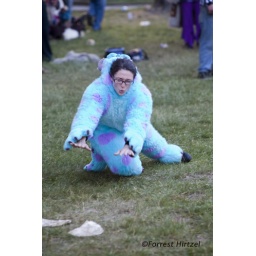
Pro slide into first by the blue spotted bear.